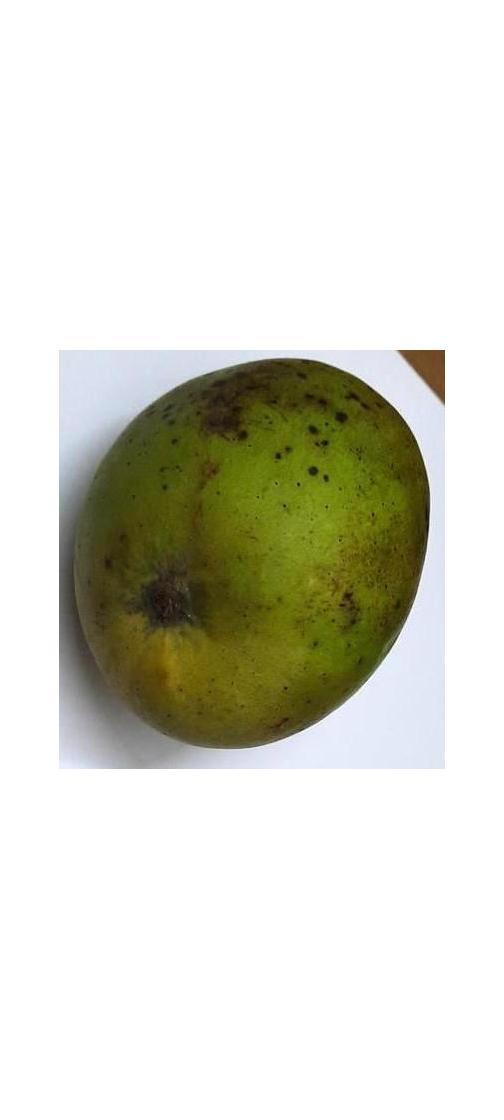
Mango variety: Harivanga